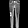
Label: Trouser